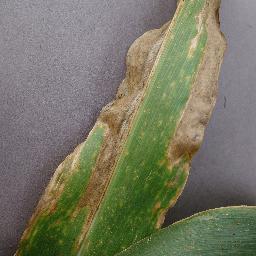
Label: Corn_(Maize)___Northern_Leaf_Blight